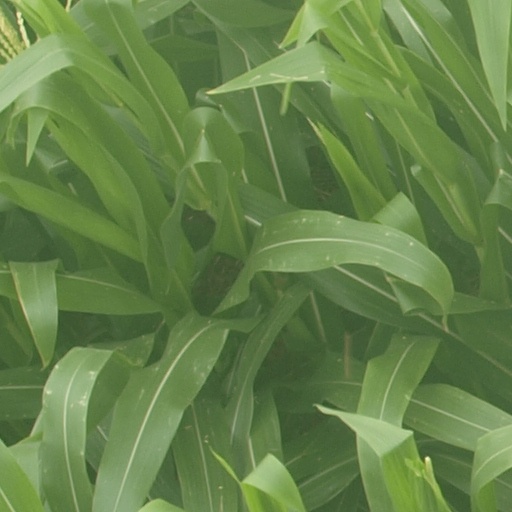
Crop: maize; corn